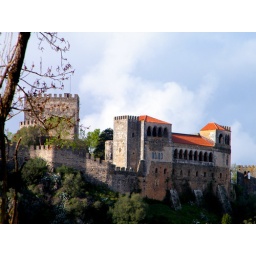
The Leiria Castle is a castle in the city Leiria in Portugal. It has been listed as a National monument since 1910.